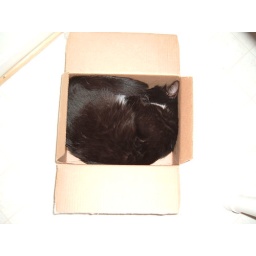
cat in a box